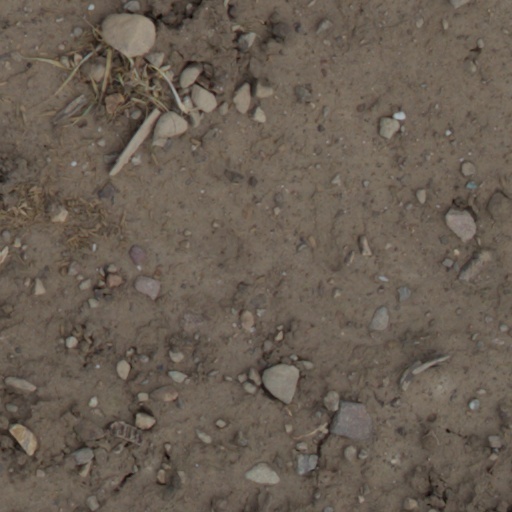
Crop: wheat